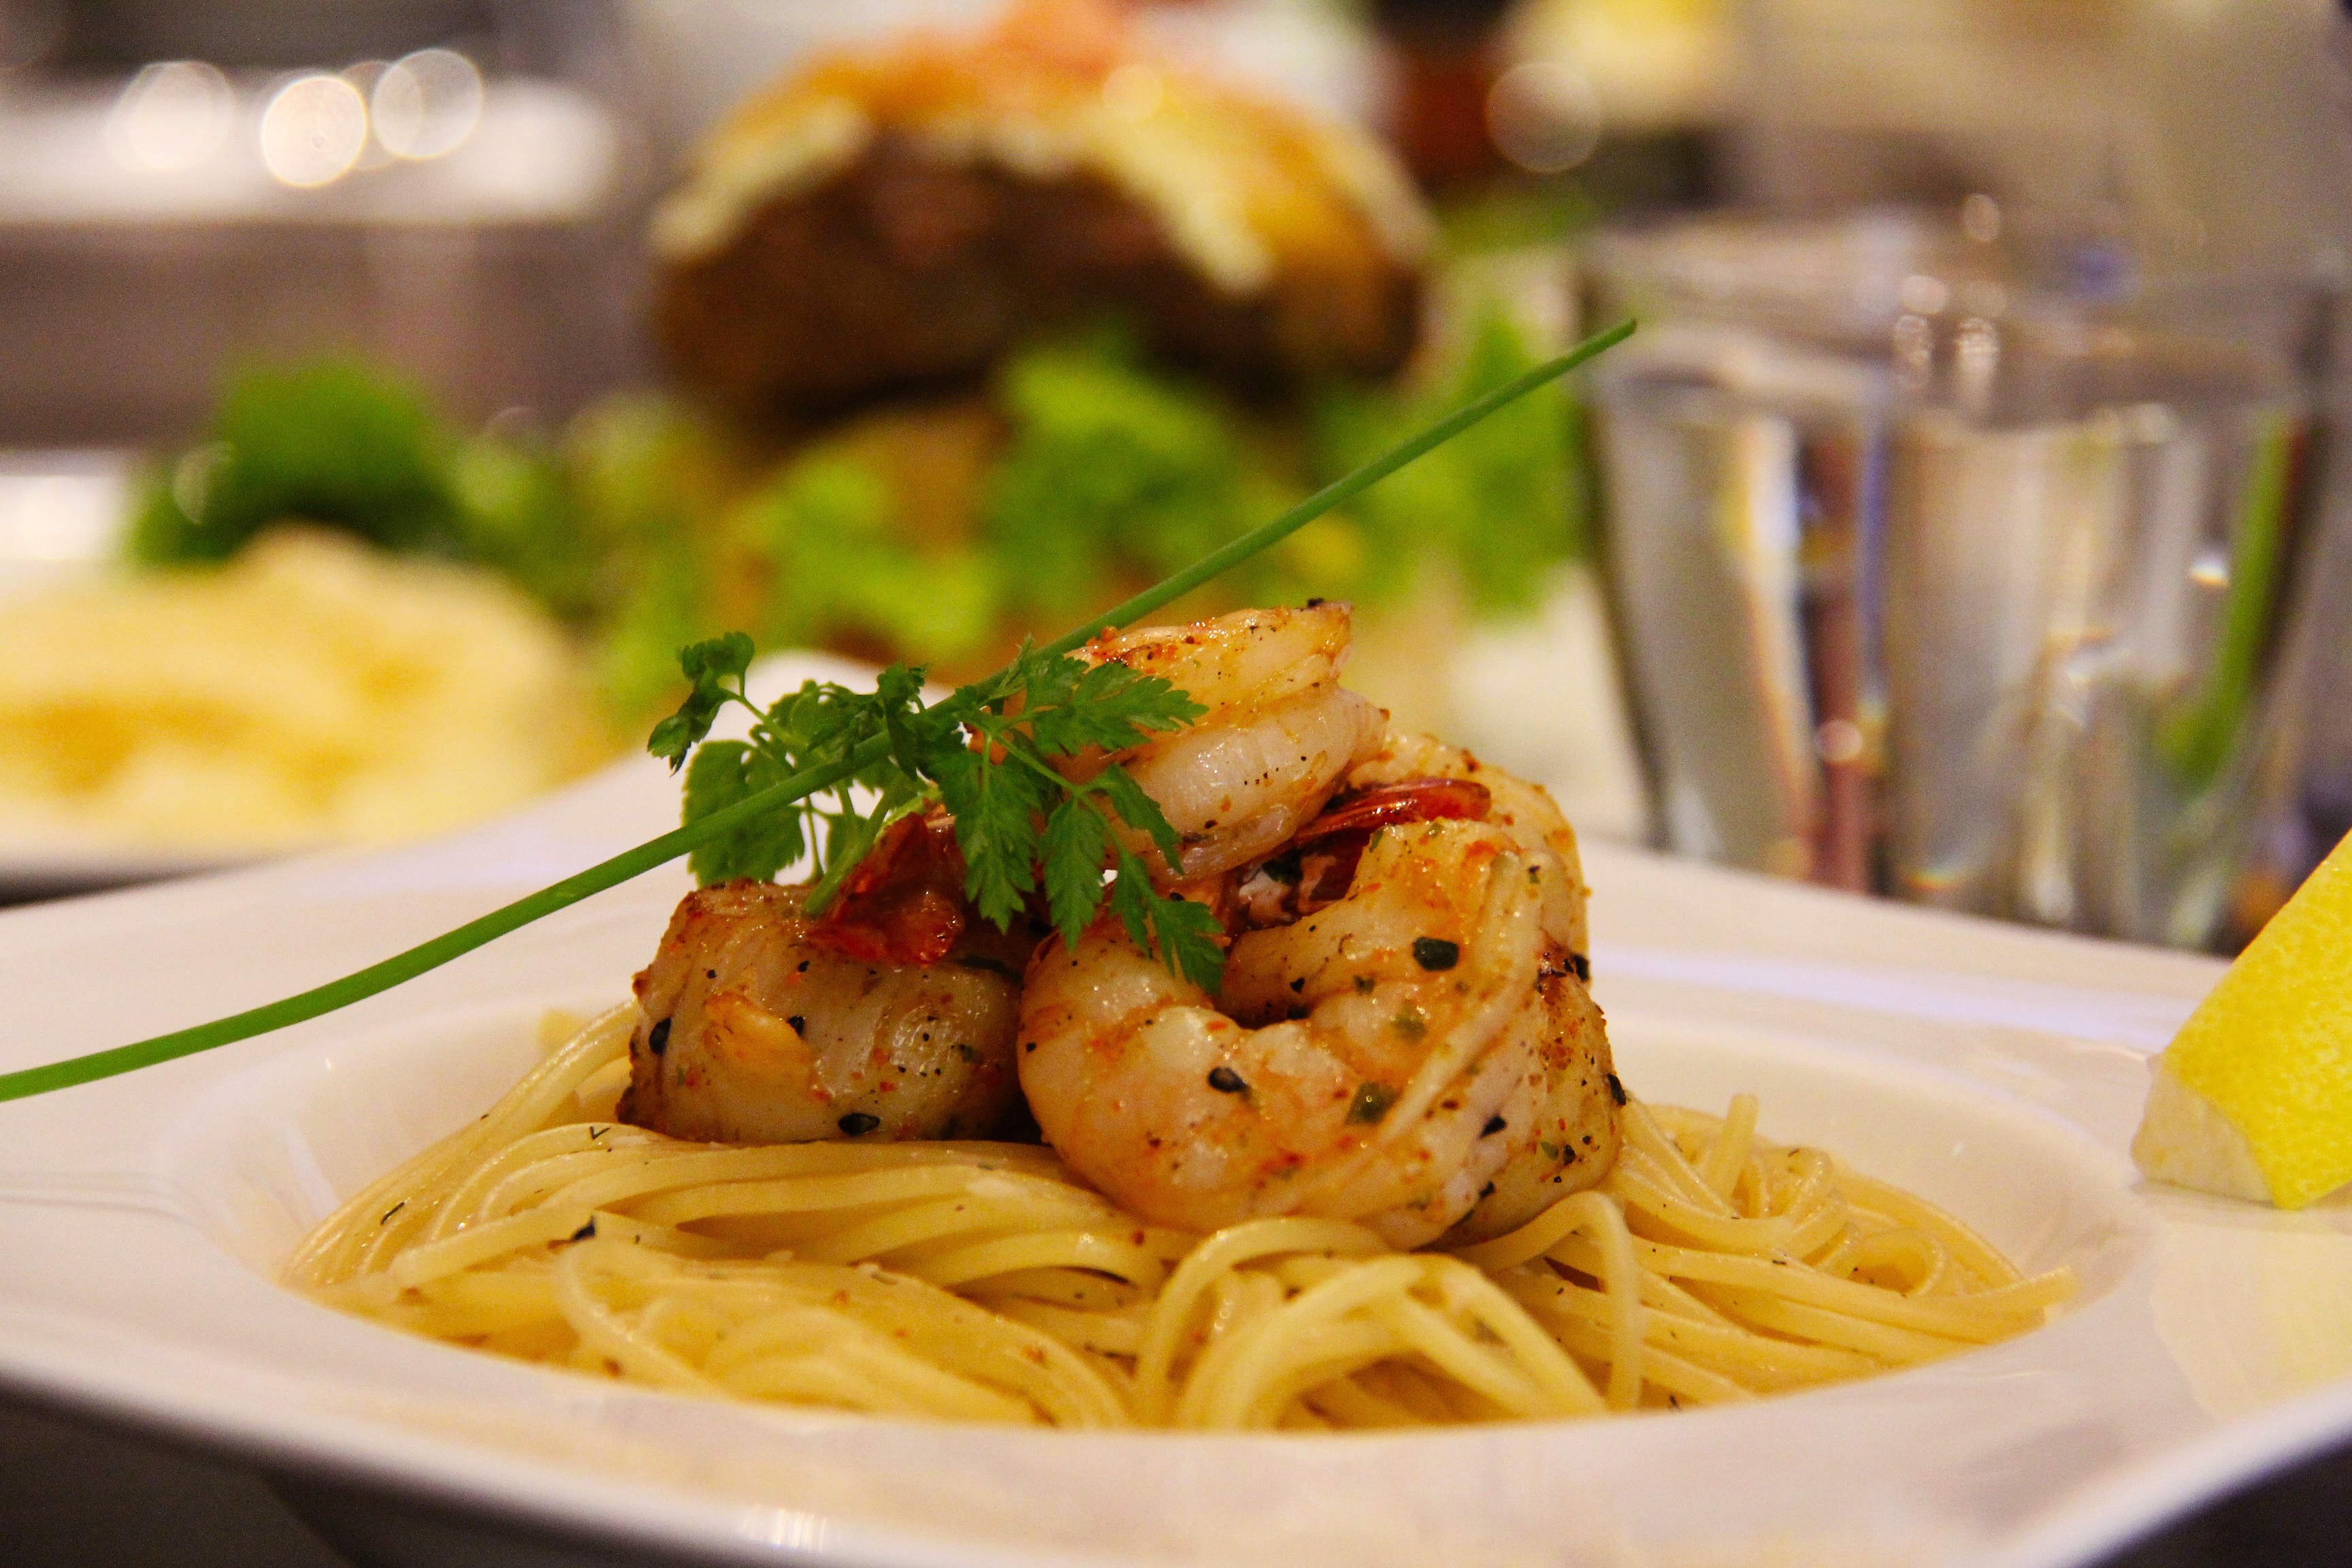
restaurant, dish, food, produce, seafood, lunch, cuisine, pasta, american, dinner, singapore, spaghetti, italian, prawn, thai food, scampi, european food